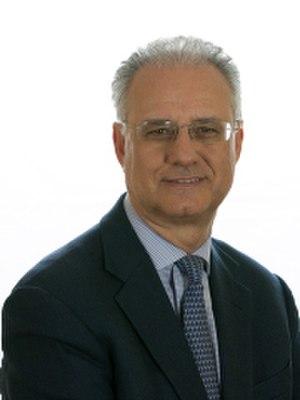
Gianluca Susta est une personnalité politique italienne, membre du Parti démocrate et ancien membre de Choix civique pour l'Italie.